Saxon Shore Way

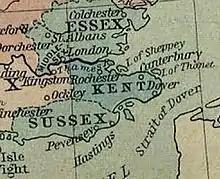
Kent 802AD

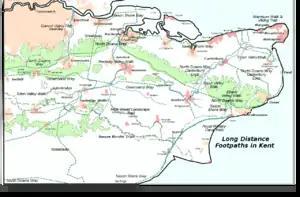
The Saxon Shore Way, and the other long-distance footpaths in Kent.

The Saxon Shore Way is a long-distance footpath in England. It starts at Gravesend, Kent, and traces the coast of South-East England as it was in Roman times as far as Hastings, East Sussex, in total. This means that around Romney Marsh the route runs significantly inland from the modern coastline.